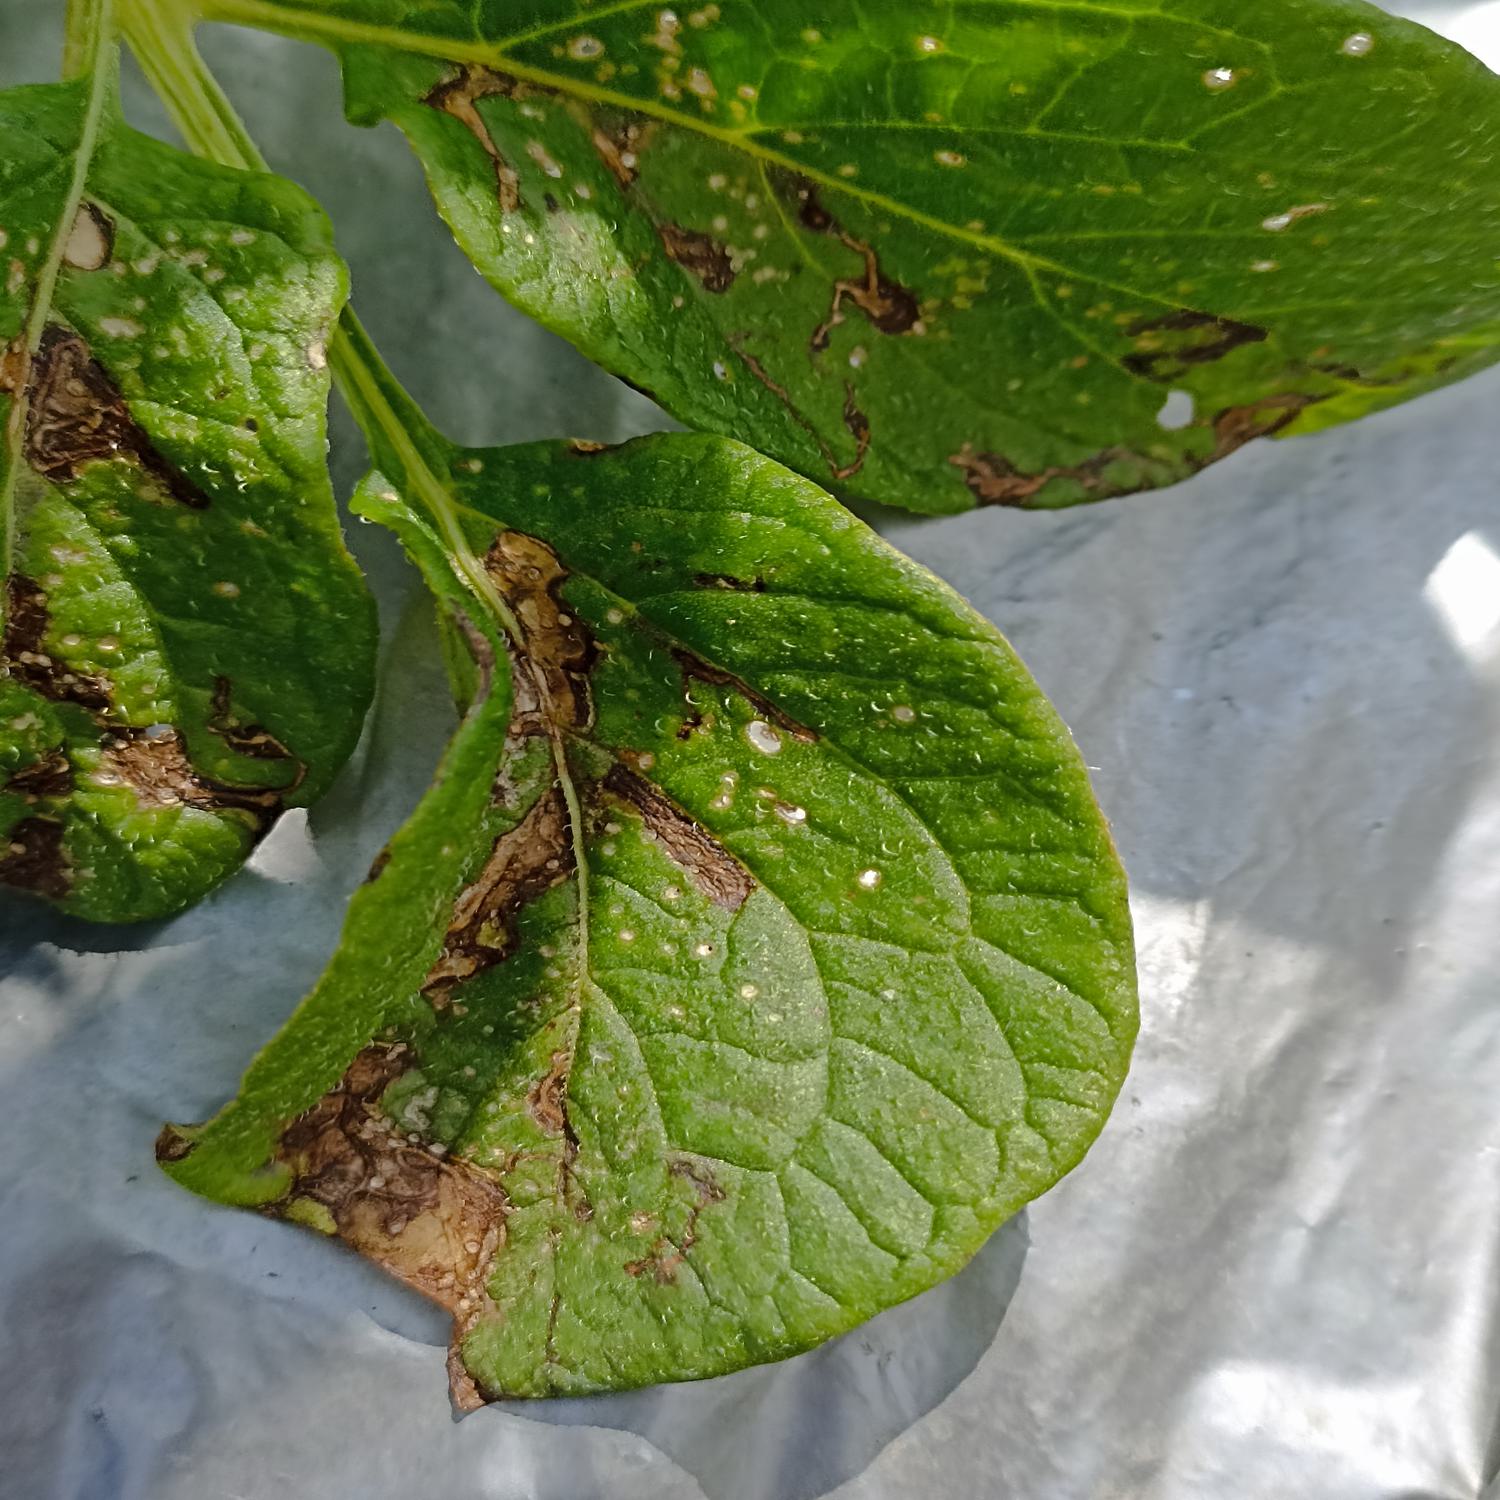
Label: Pest